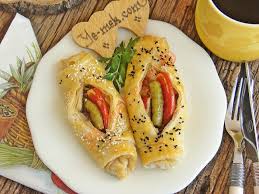
Yemek: borek